1924 Rock Island Independents season

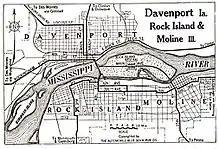
Map of the Quad Cities area from 1919. The four cities had a combined population of about 120,000 in 1920.

The 1924 Rock Island Independents season was their fifth in the National Football League (NFL). The Rock Island, Illinois team improved from their two-win season in 1923 by winning five games, good for fifth place in the 18-team league.